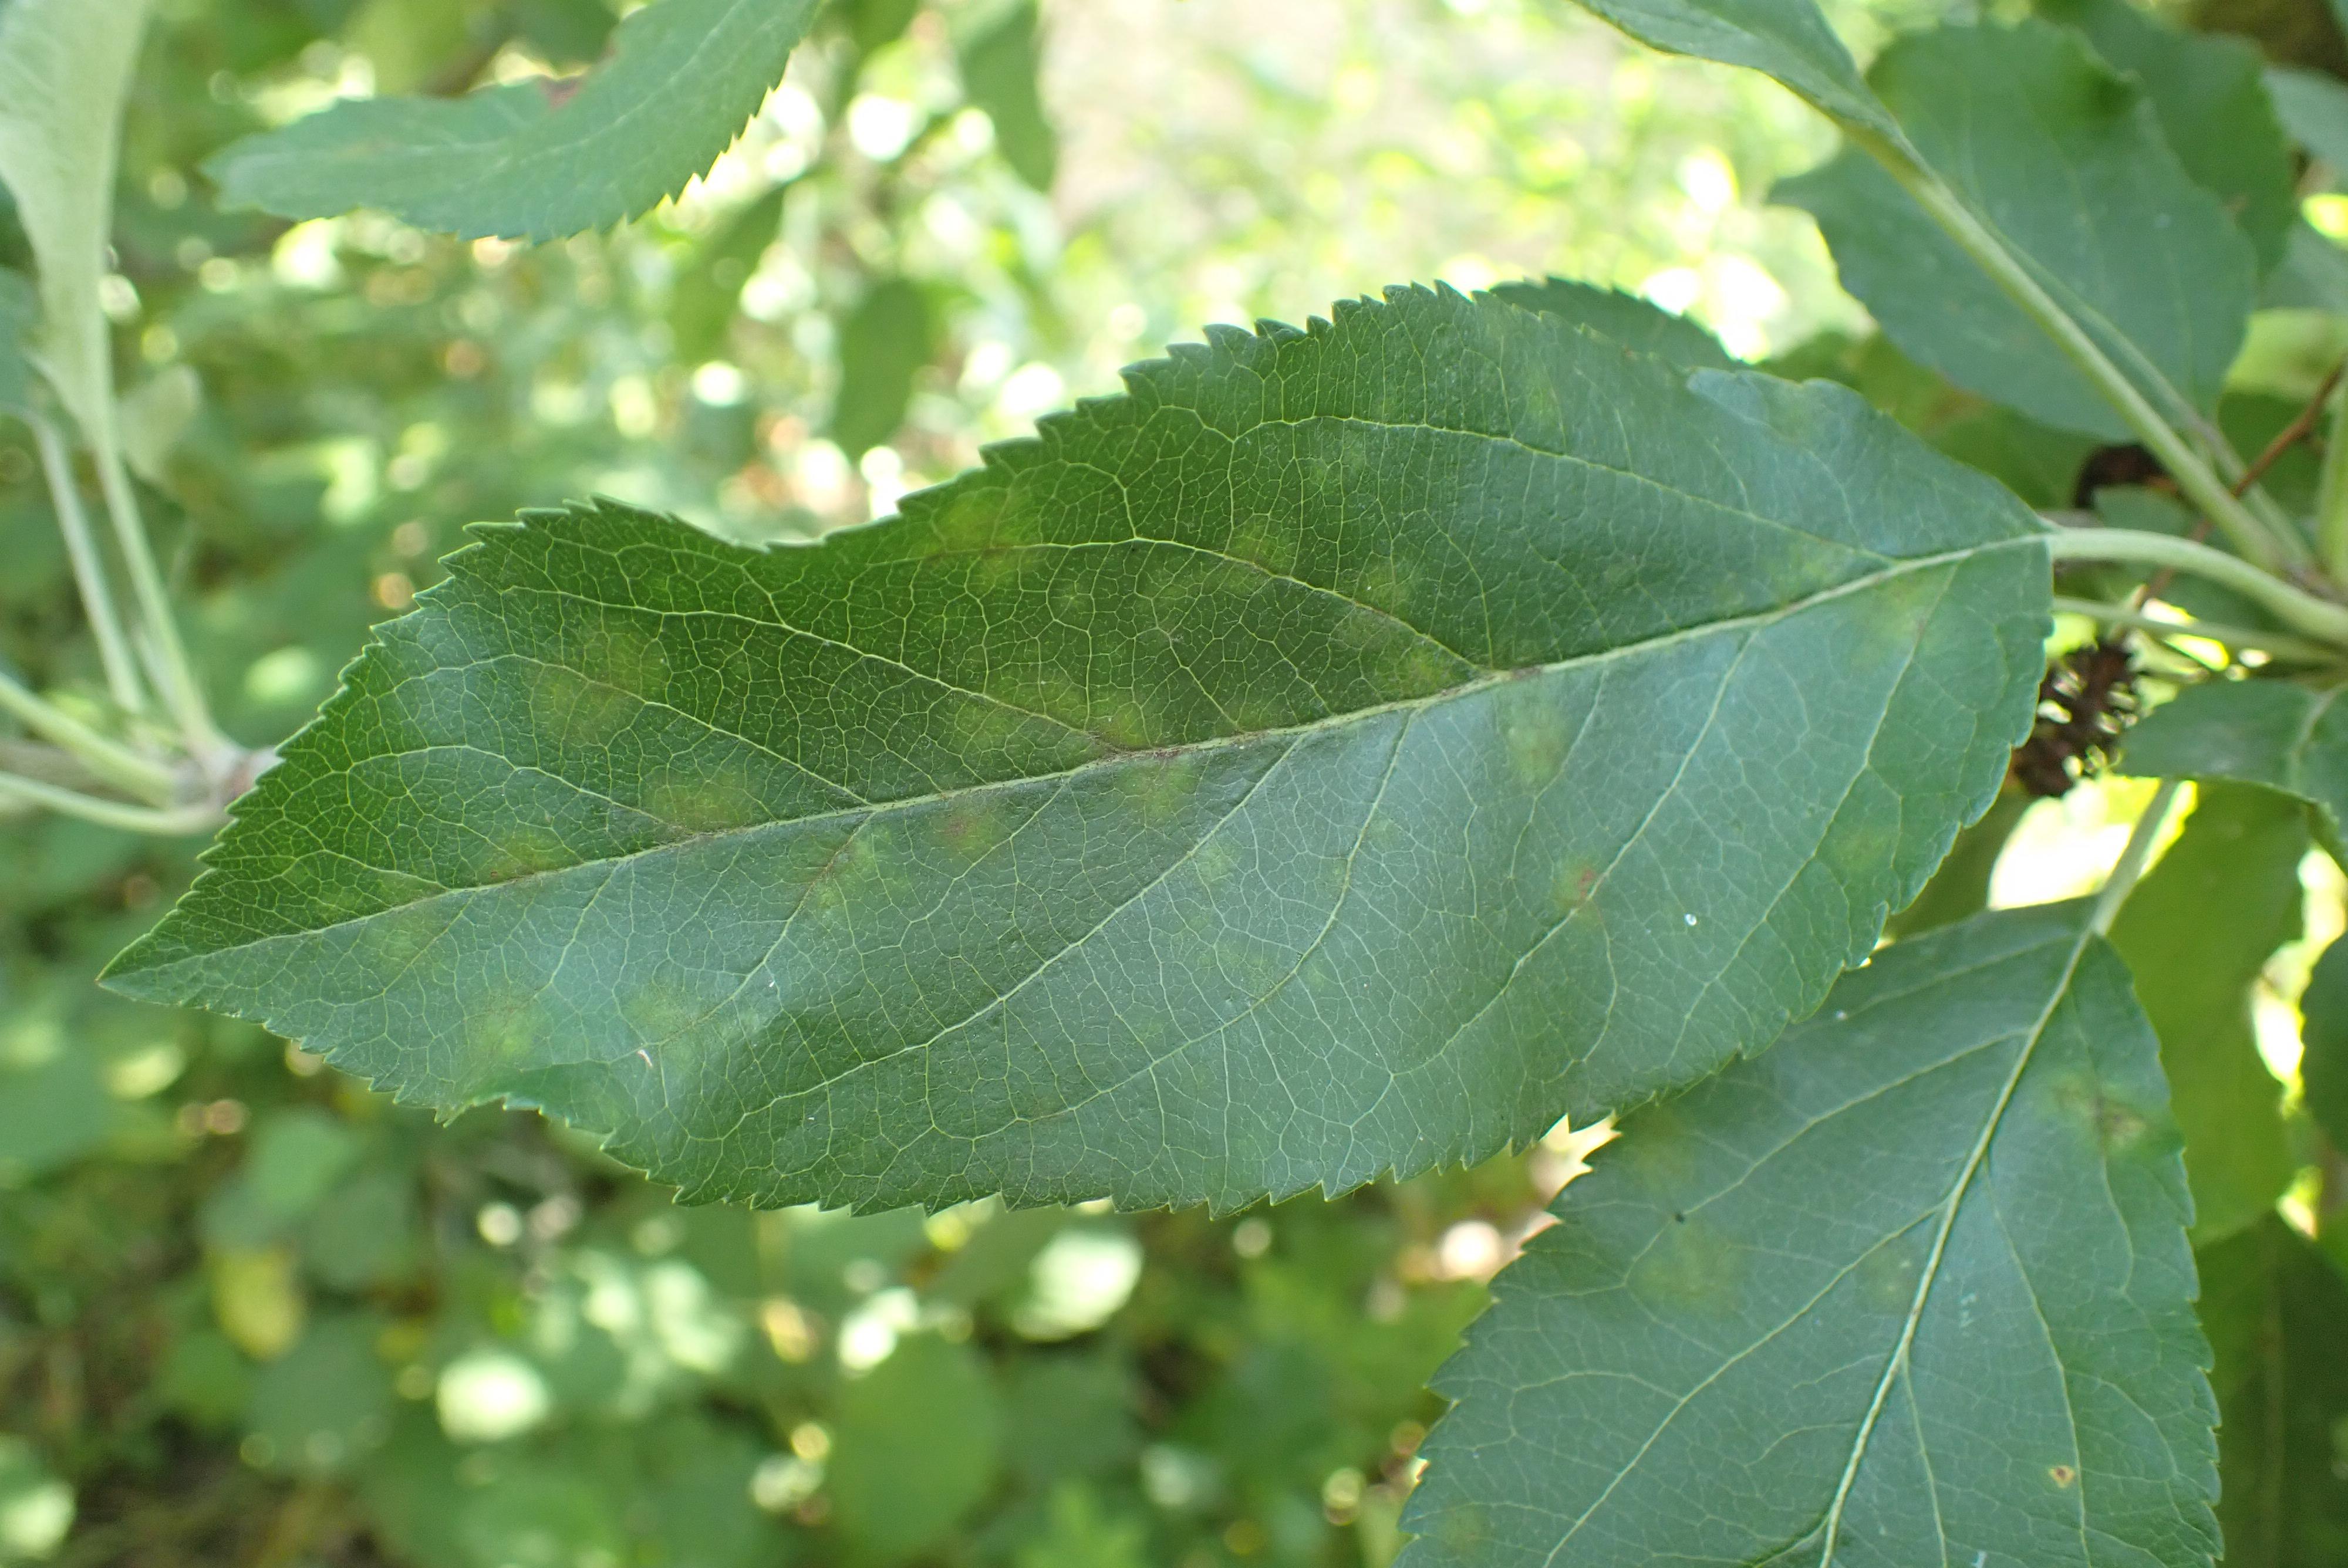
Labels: scab